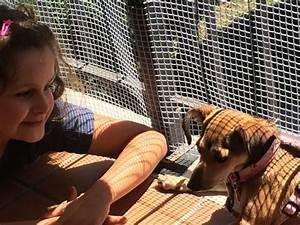
dog